Ashdon Halt railway station

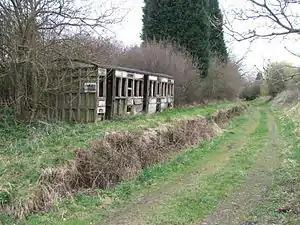
Ashdon Halt in March 2009

Ashdon Halt was a railway station on the Saffron Walden Railway. It opened 14 August 1911 and closed 7 September 1964. The halt was approximately from London Liverpool Street station.